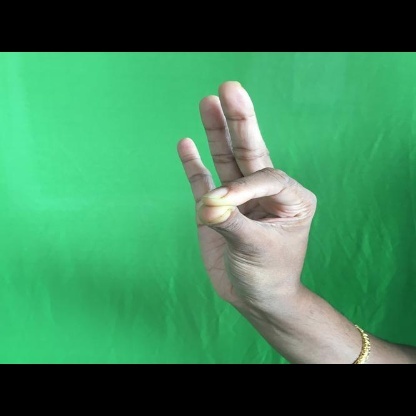
Mudra: Hamsasyam